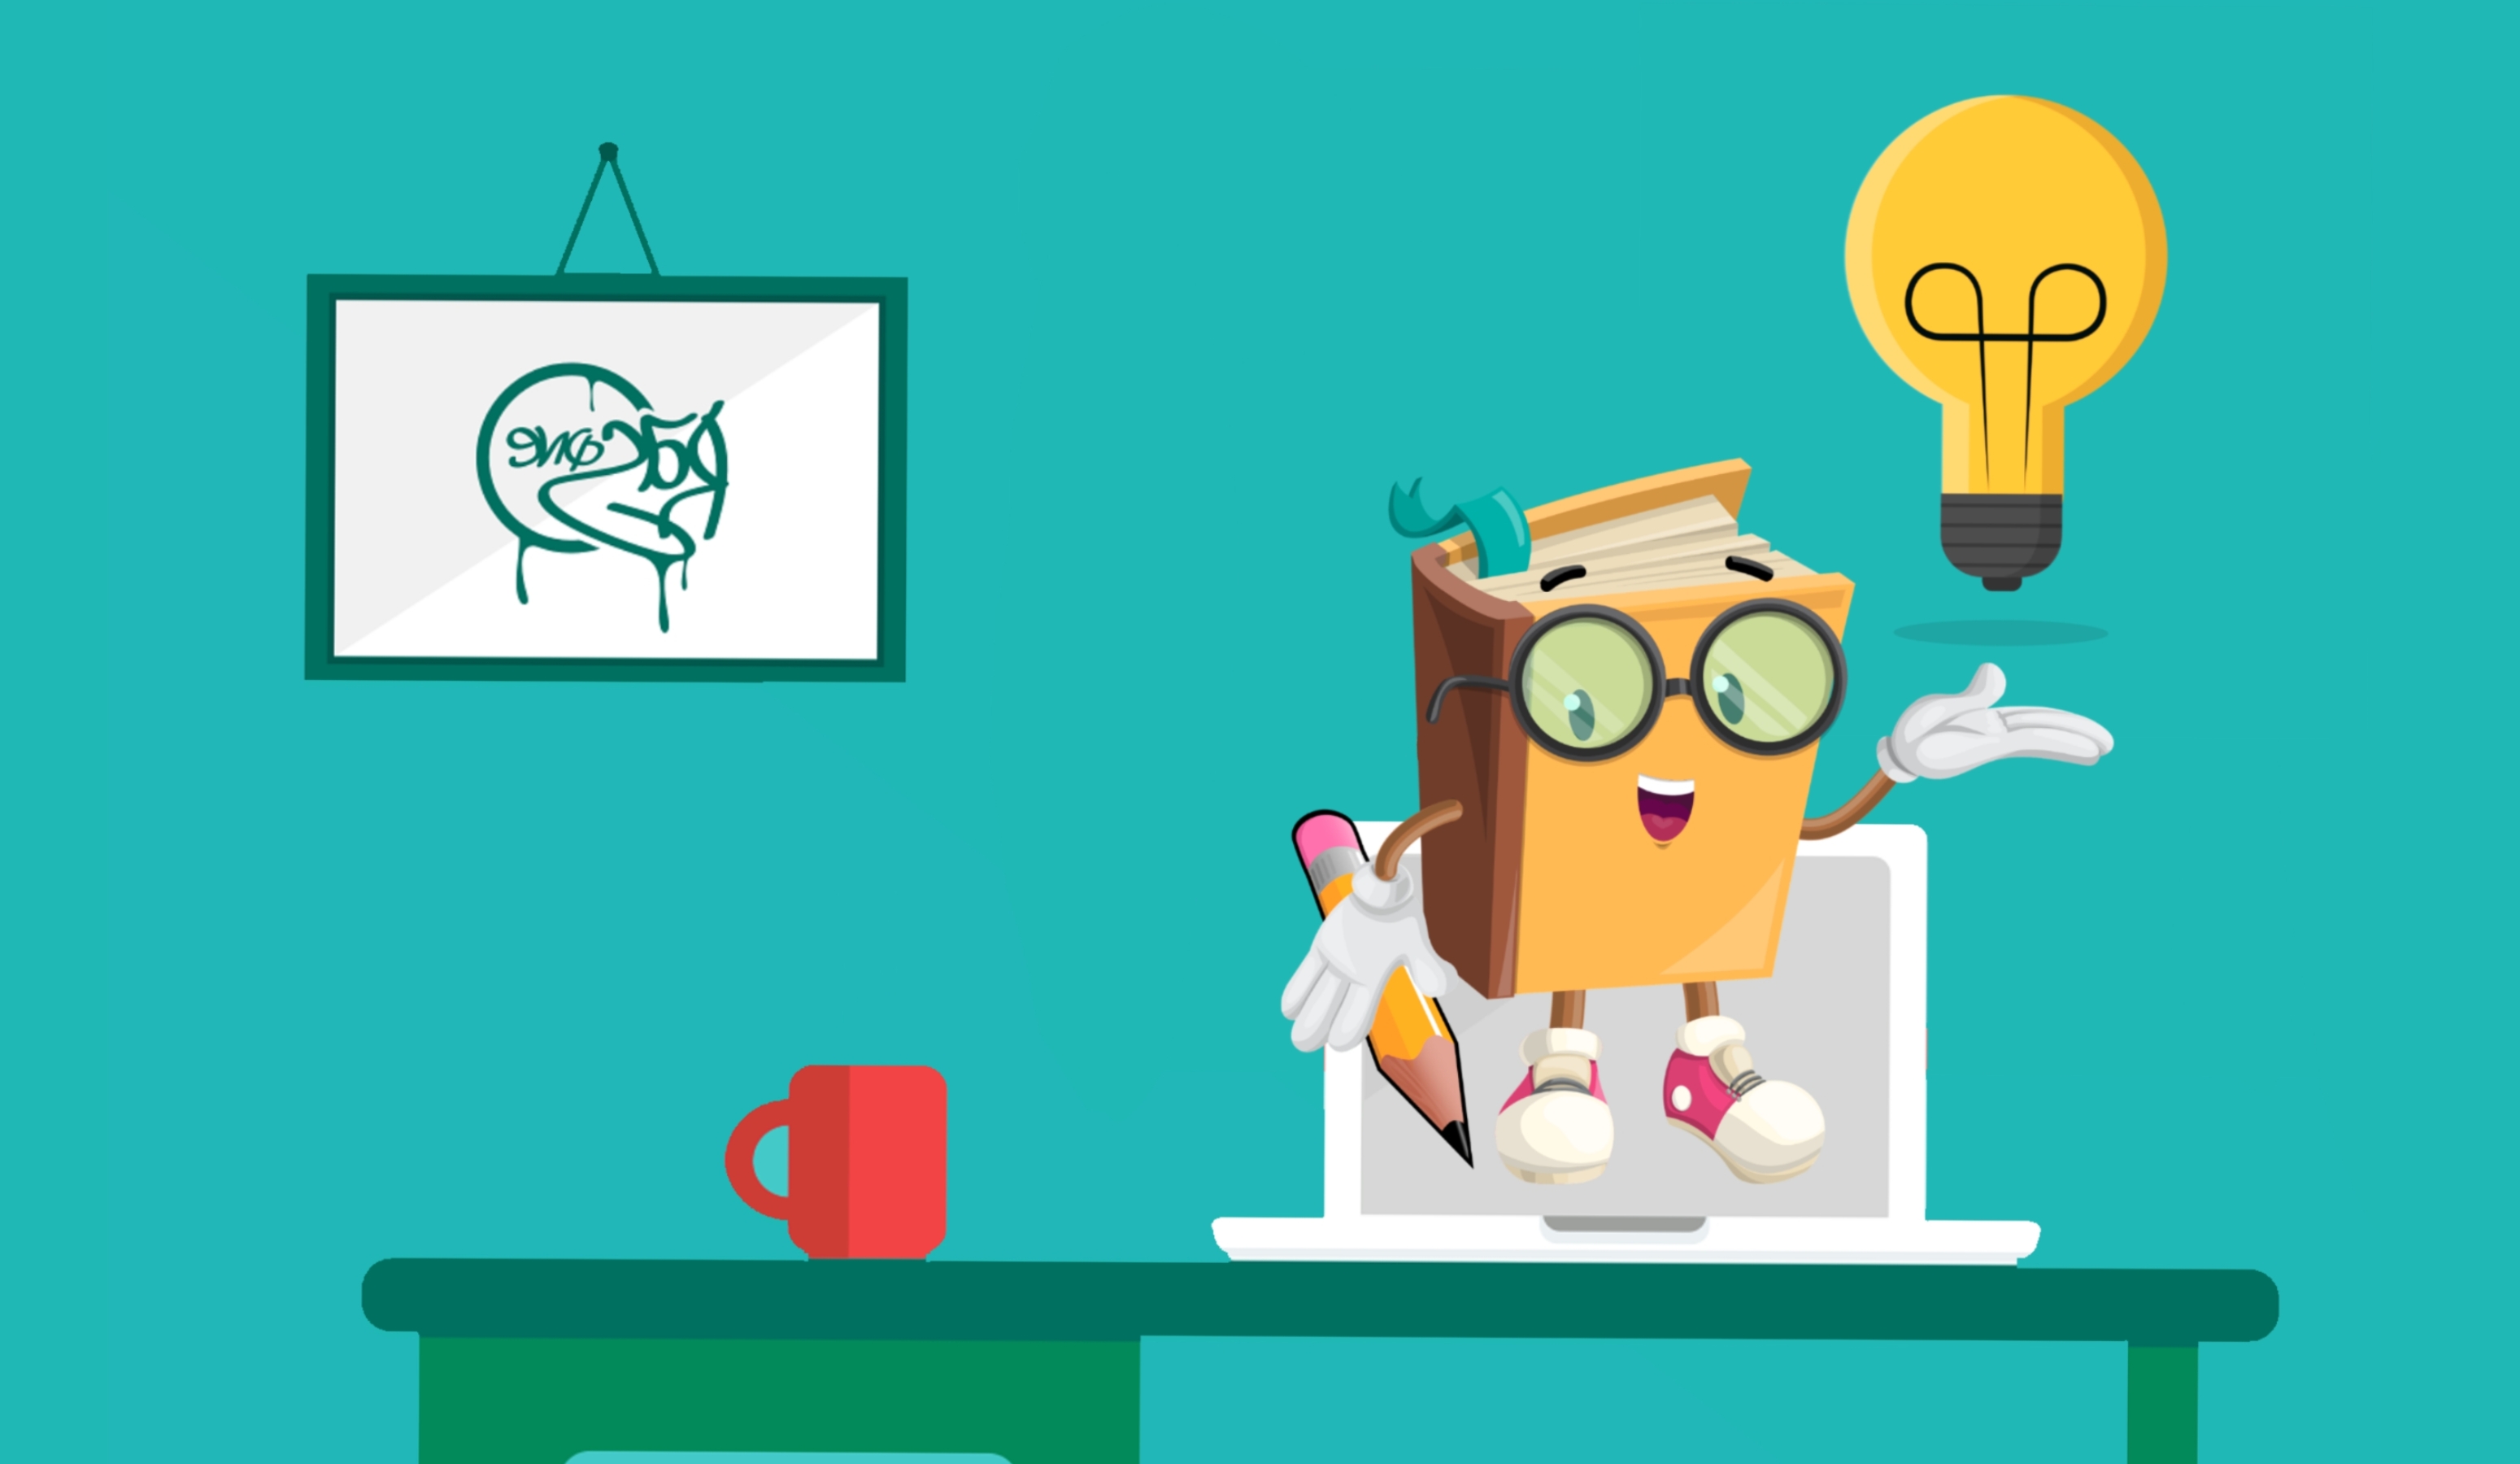
knowledge, book, computer, ebook, e training, technology, laptop, education, electronic, library, notebook, idea, communication, information, internet, learning, study, system, teaching, cartoon, Animated cartoon, illustration, animation, graphic design, art, clip art